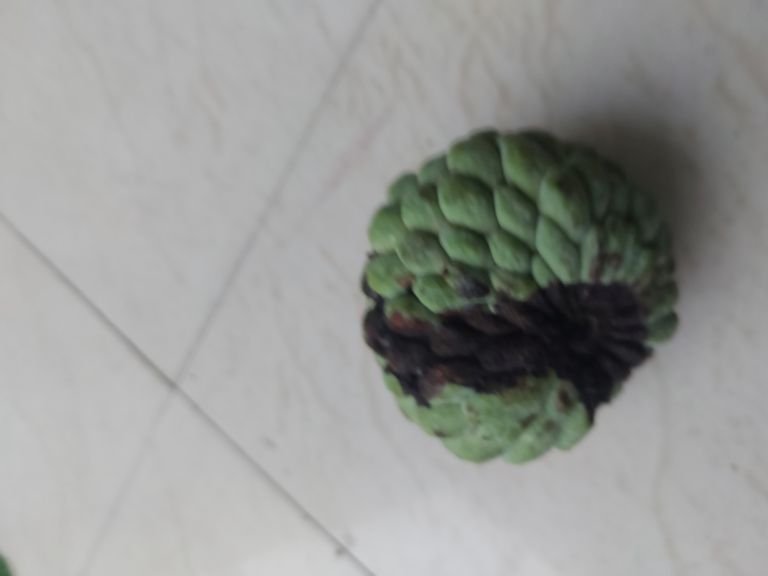
Disease label: Diplodia Rot